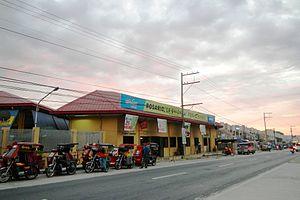
Rosario est une localité de la province de La Union, aux Philippines. En 2015, elle compte 55 458 habitants.